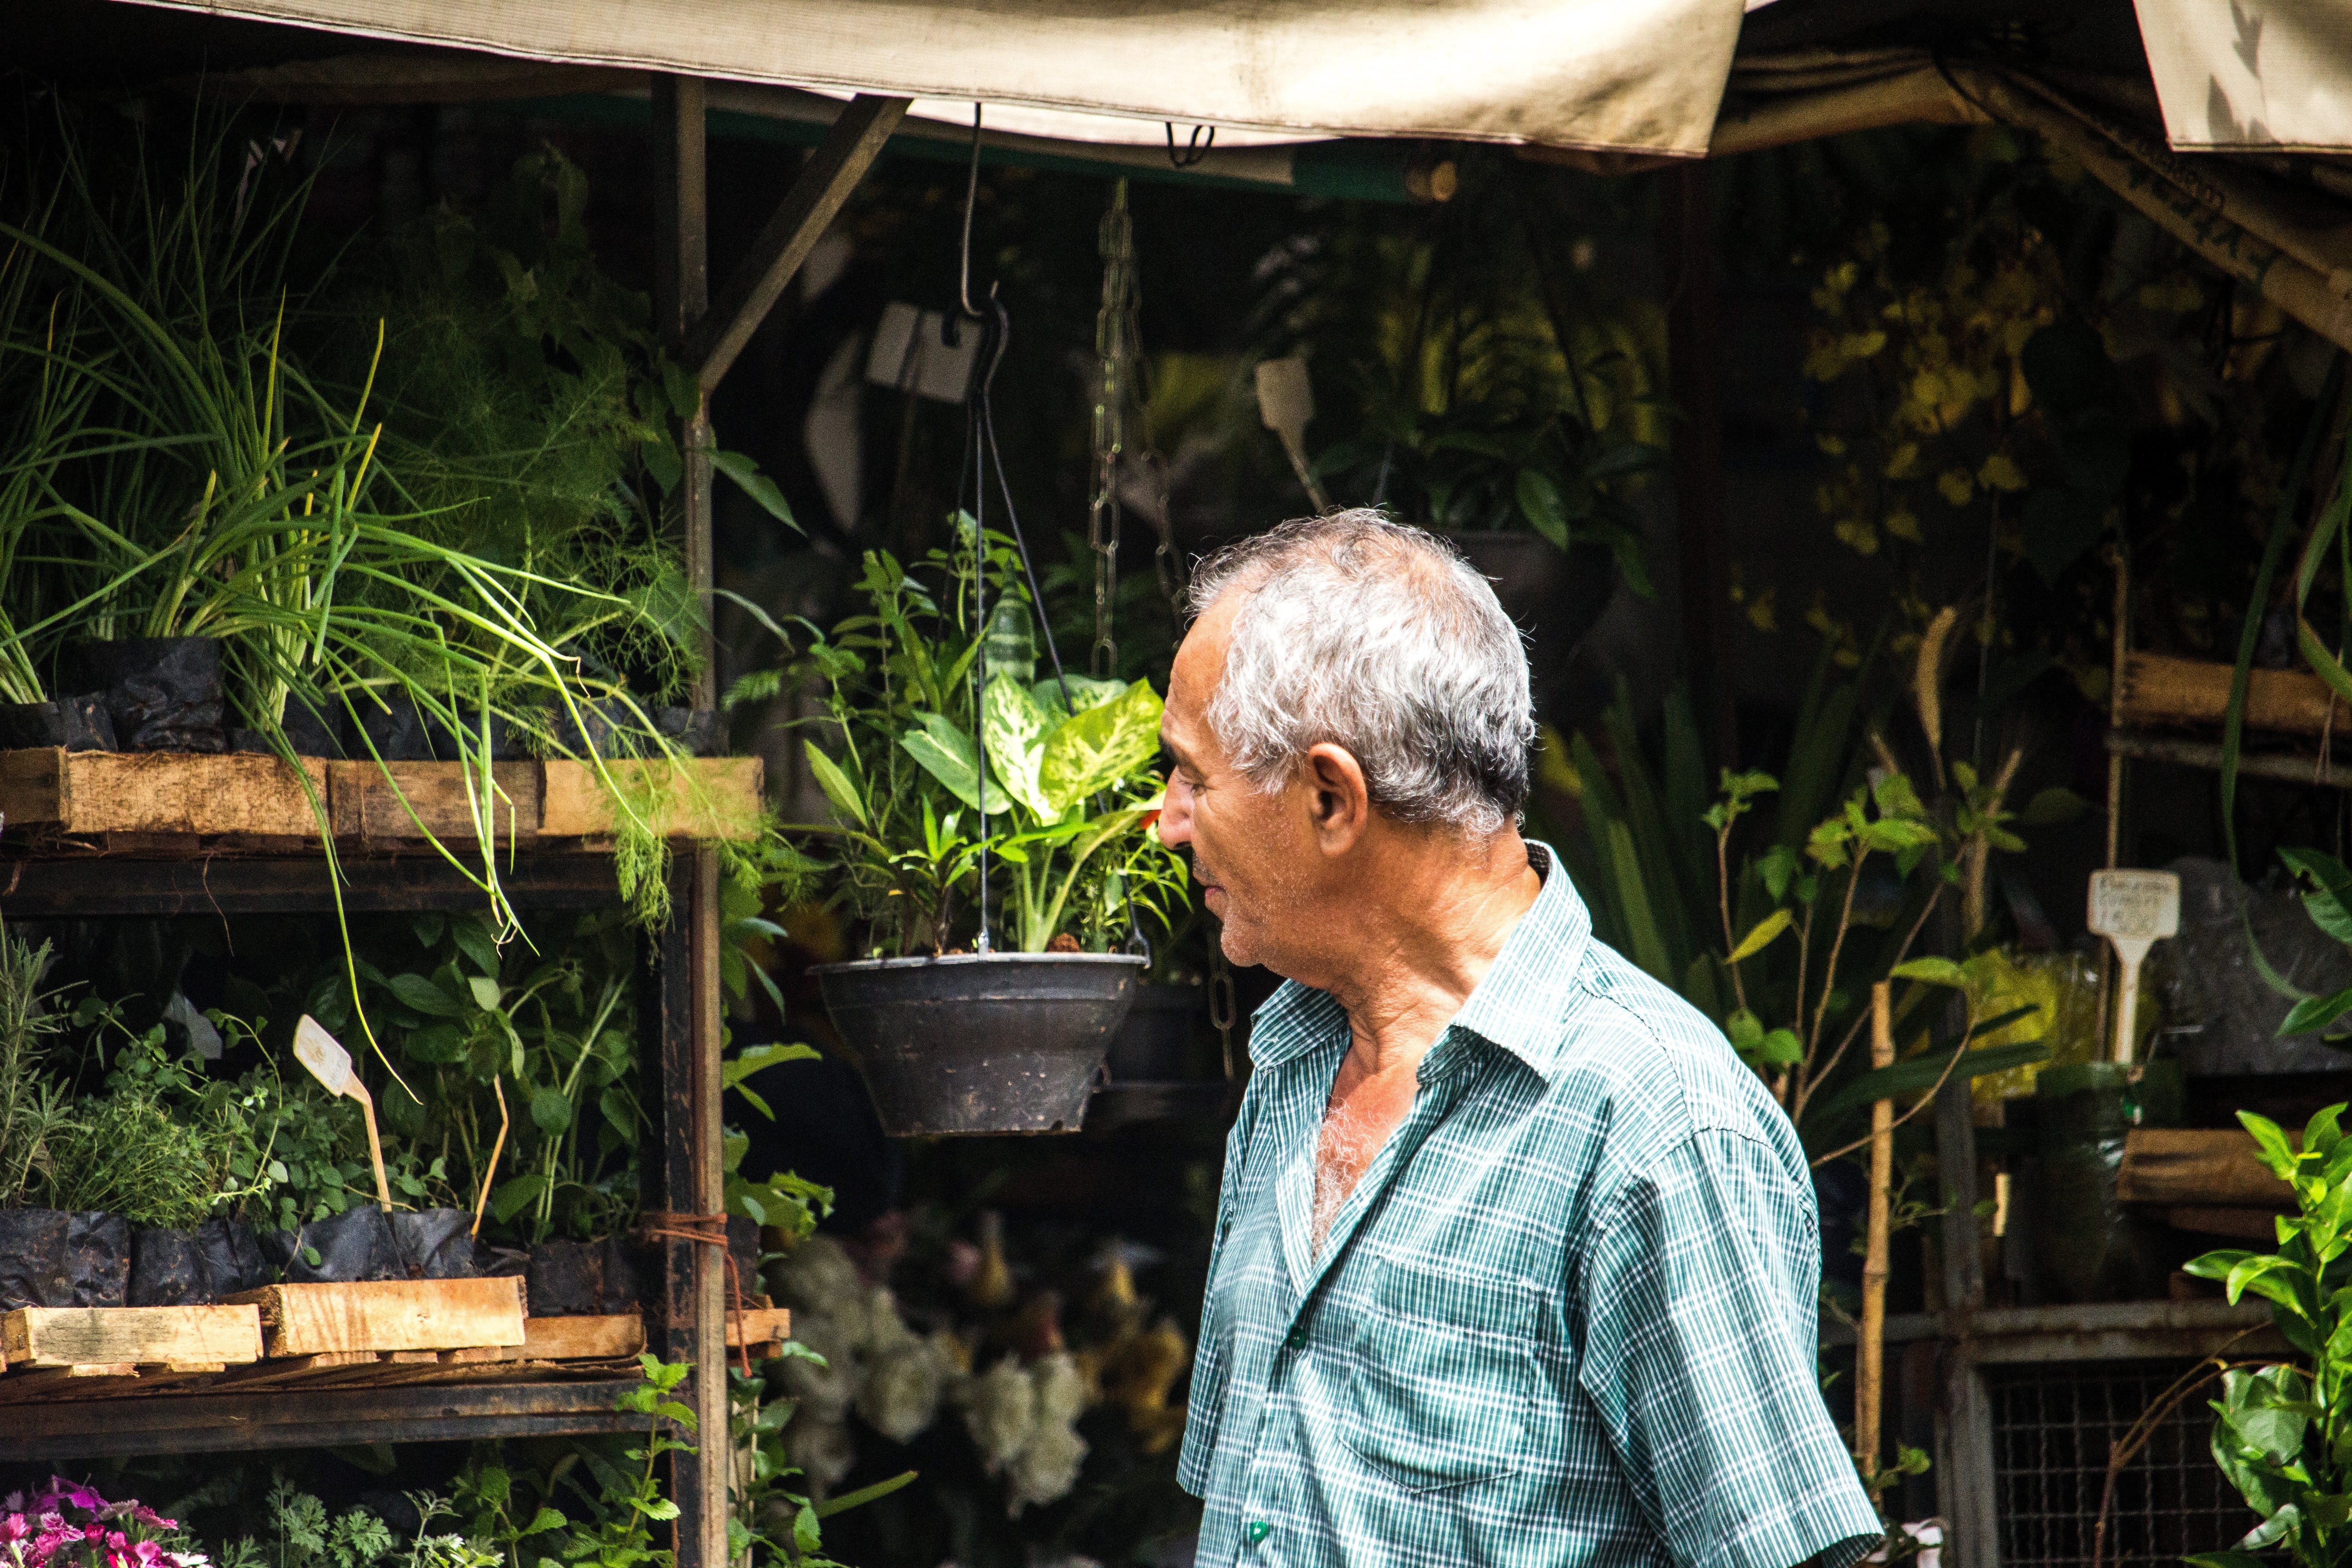
botany, adaptation, organism, plant, houseplant